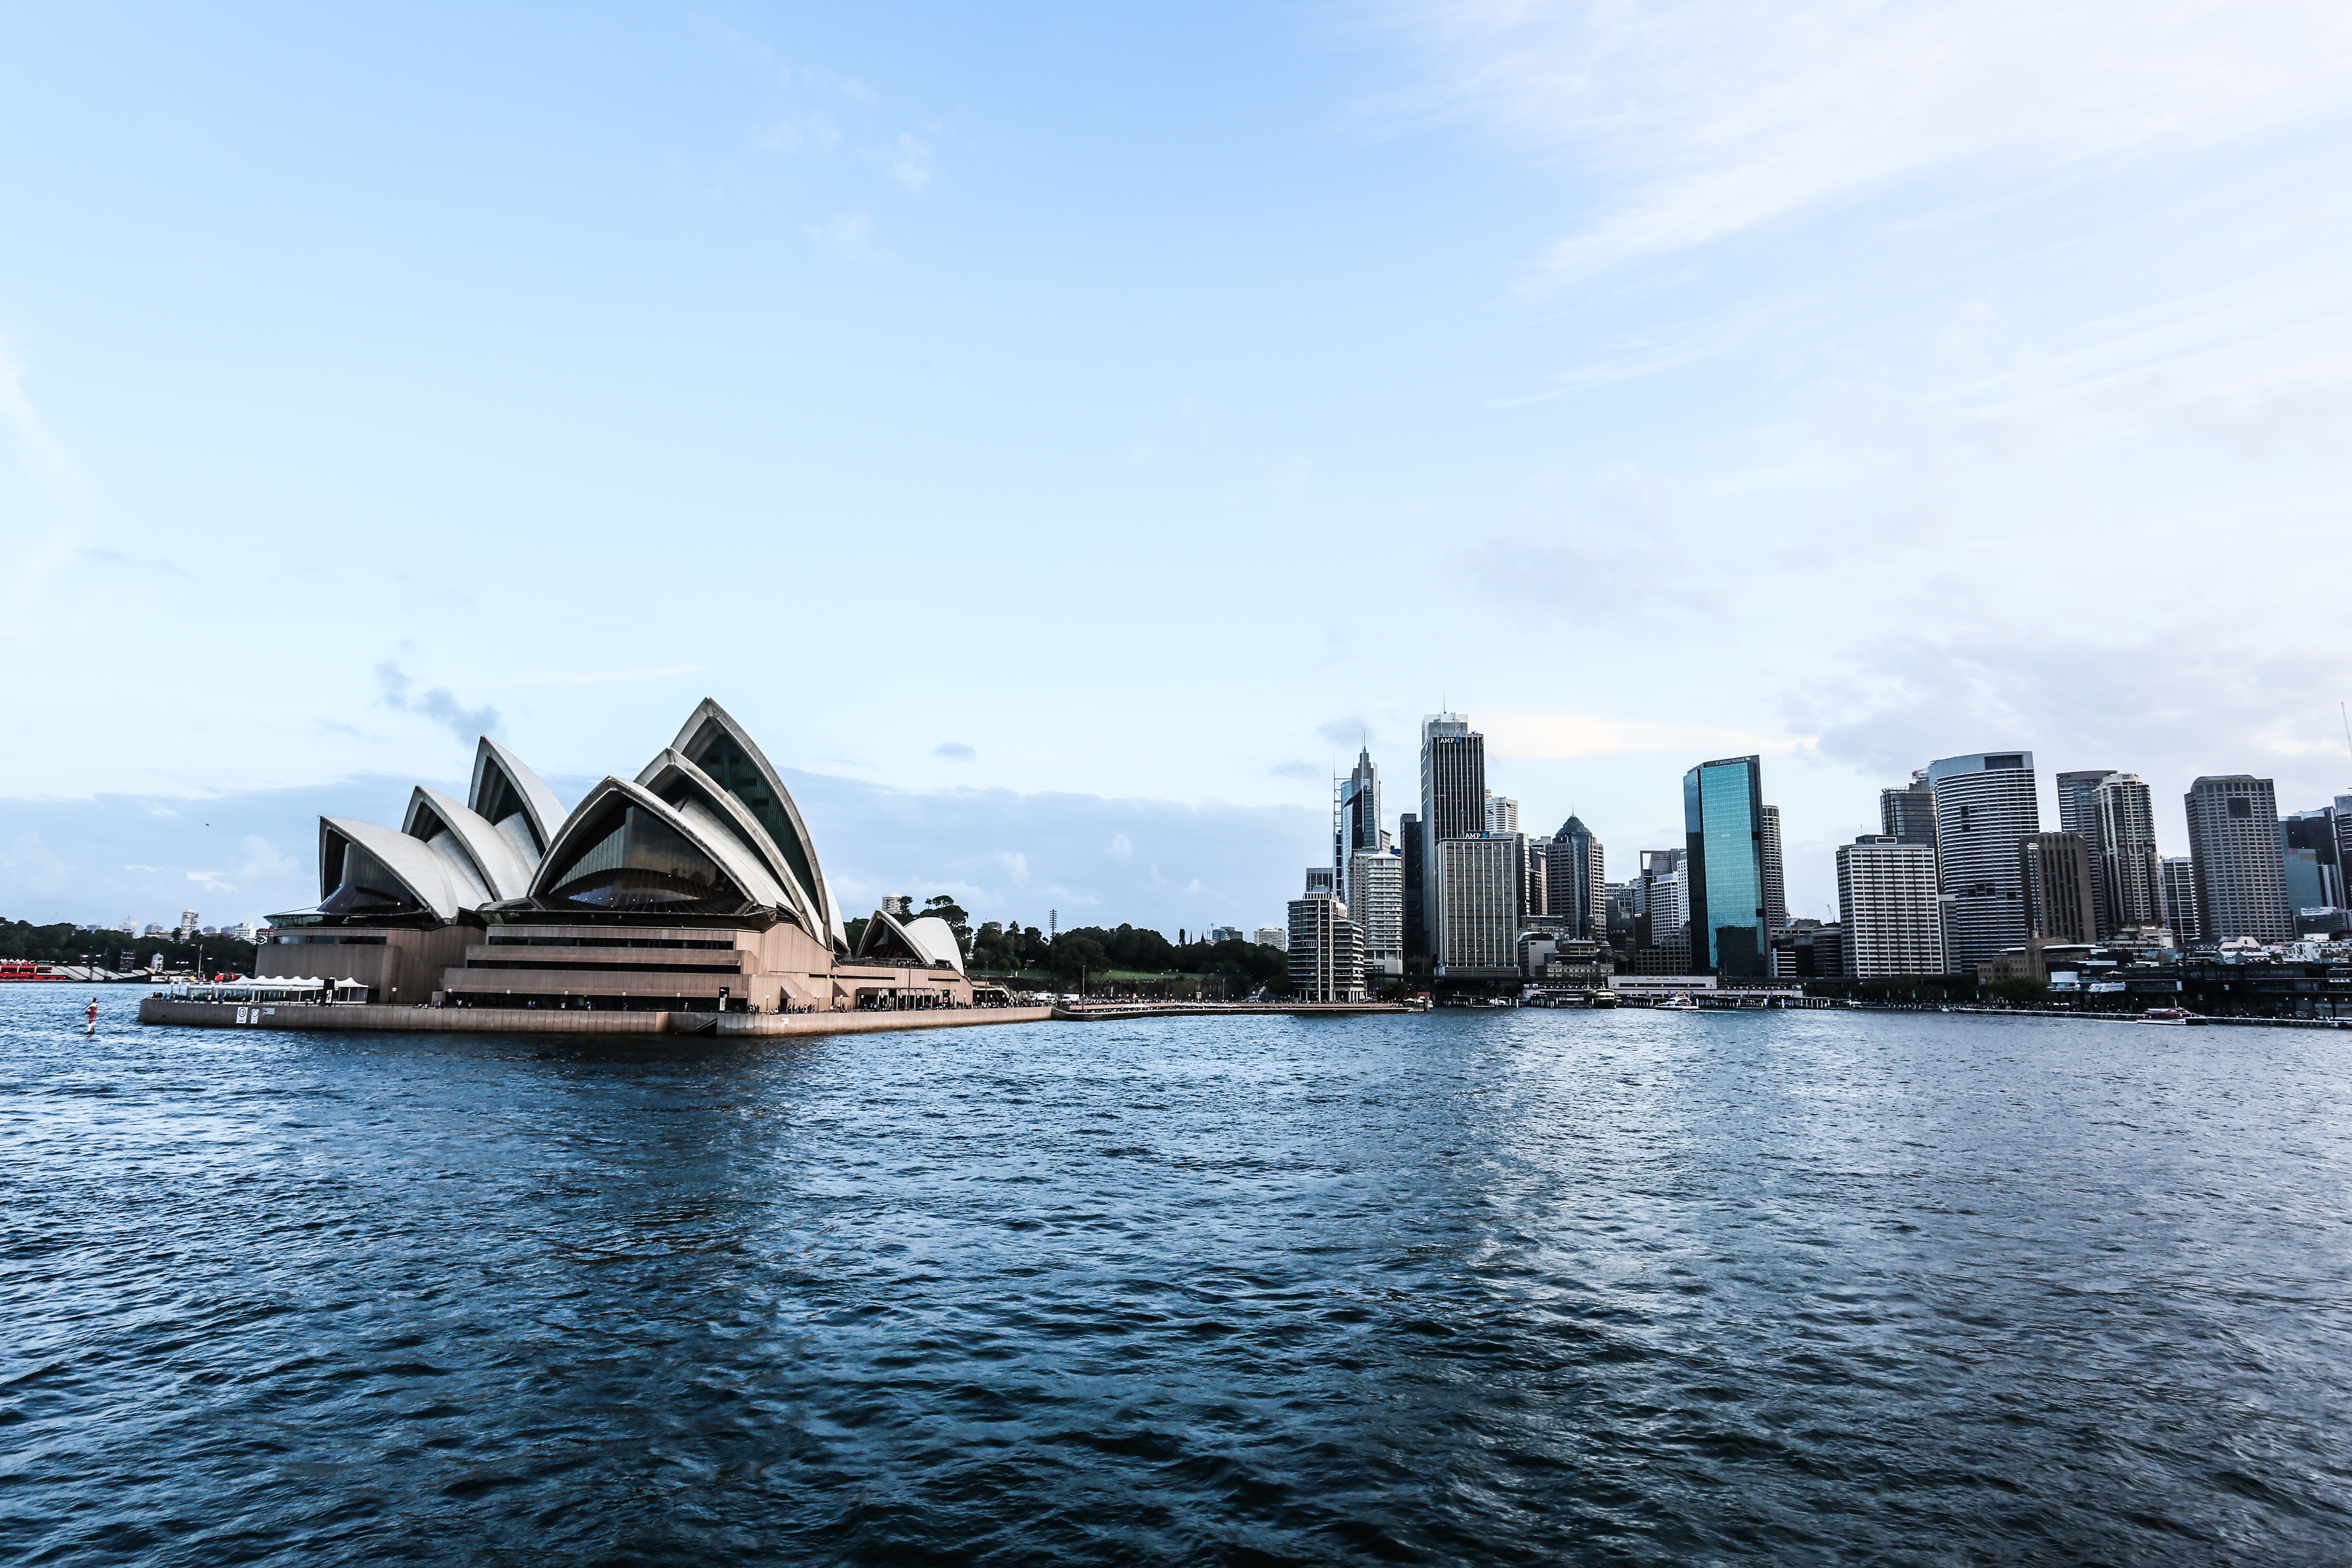
landscape, sea, dock, sky, boat, skyline, building, city, skyscraper, ship, cityscape, vehicle, sydney, opera, bay, harbor, blue, marina, australia, sail, views, watercraft, passenger ship, blue day, baiyun